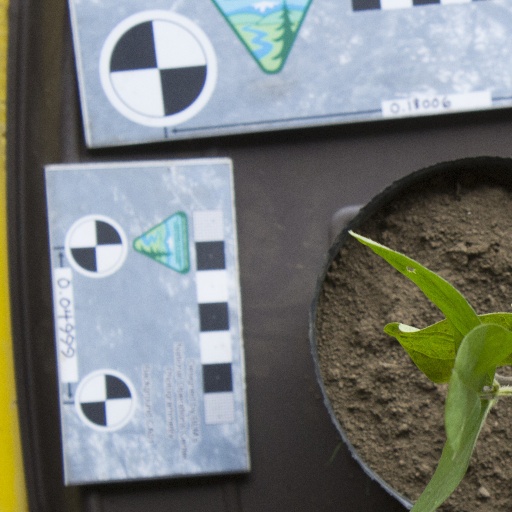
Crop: soybean